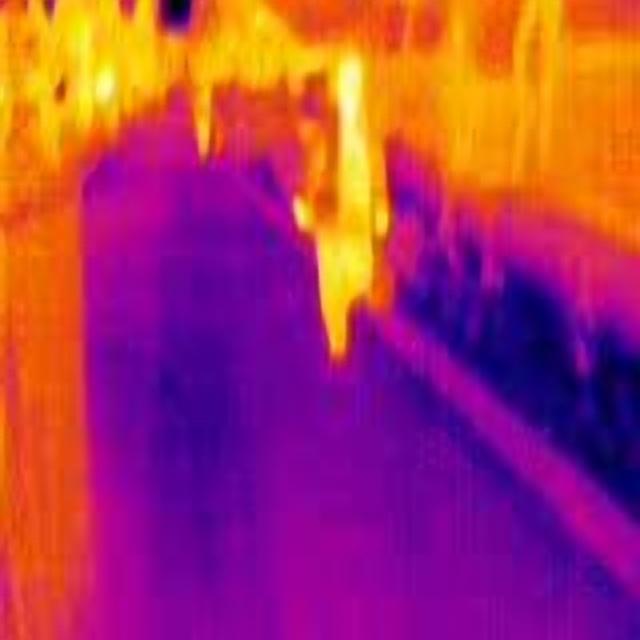
Detected objects:
label: person
label: person